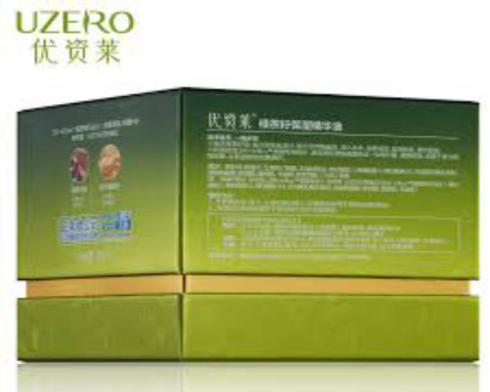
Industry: Necessities